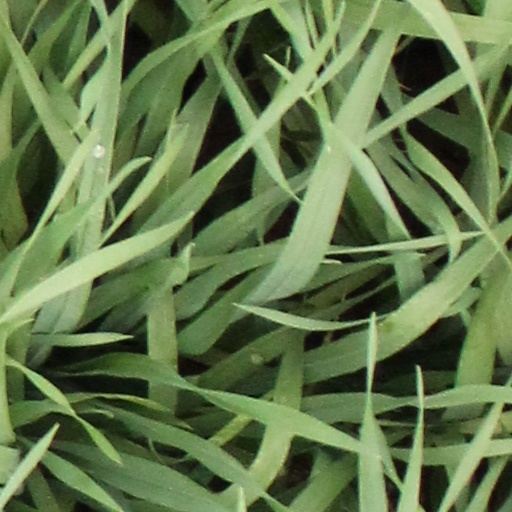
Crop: wheat